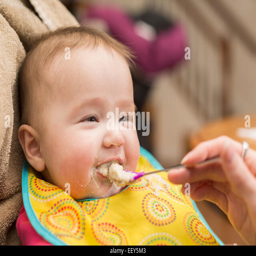
small baby girl is given her first solid food on a spoon and is unsure about the process